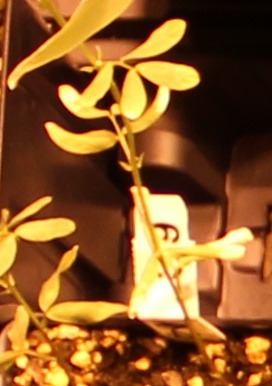
Label: Lentil